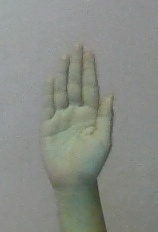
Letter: seen